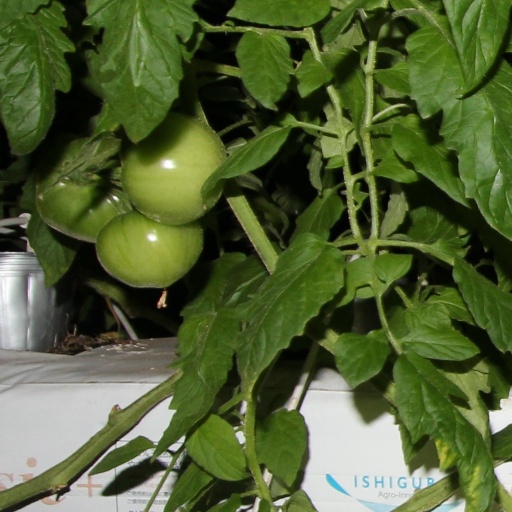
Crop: tomato